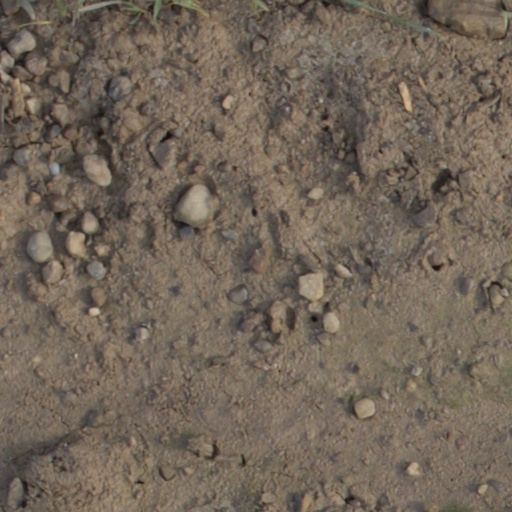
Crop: wheat